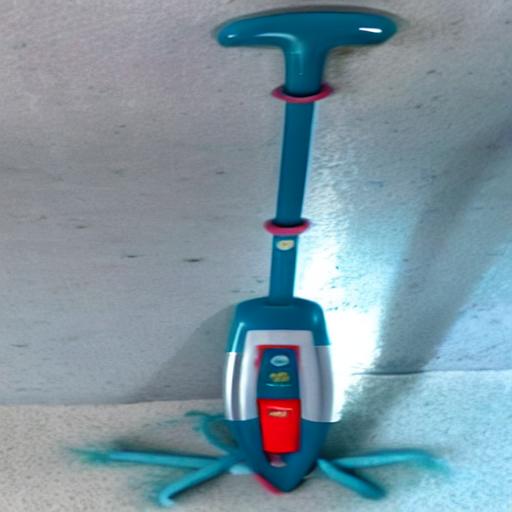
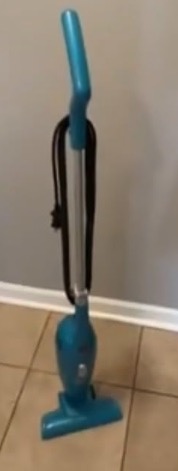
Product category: items_vacuum
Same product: no